Question: Please indicate a possible affordance area of drink_with_bottle that can be used for holding
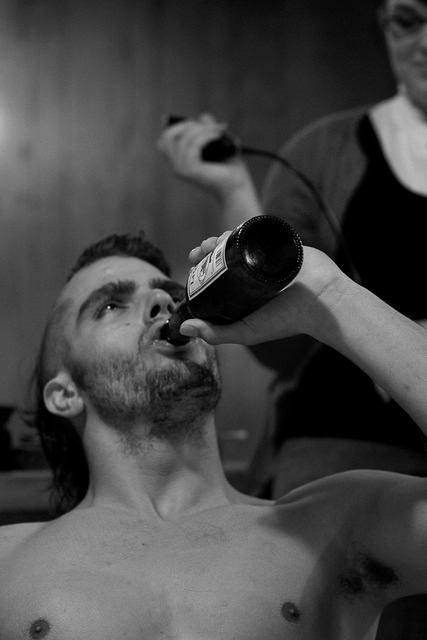
Answer: [156.357, 220.15, 303.124, 327.218]